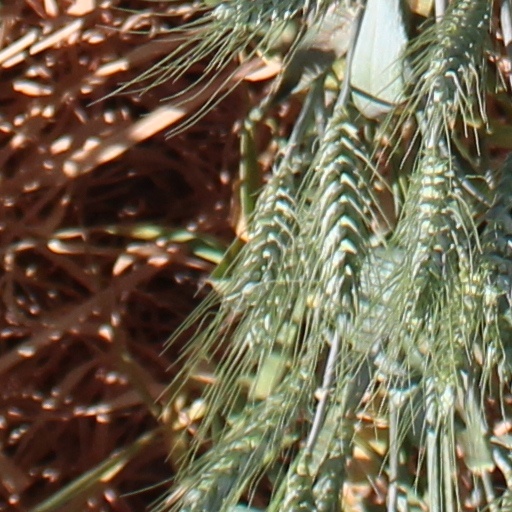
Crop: wheat